Forest City, Johor

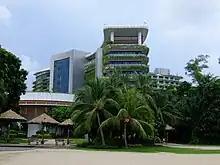
Forest City Phoenix International Marina Hotel

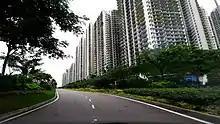
Forest City street view

Forest City is an integrated property development and special financial zone (SFZ) in Iskandar Puteri, Johor, Malaysia. It is located in the southwestern part of Johor Bahru District, the second largest district in Malaysia by population. First announced in 2006 as a twenty-year investment project mostly financed by Country Garden, pitched under the Belt and Road Initiative. Since 2024, Forest City has been designated by the government as Malaysia's first tax-free SFZ, primarily attracting global business services, banking institutions and financial technology companies.